Franz Bakery

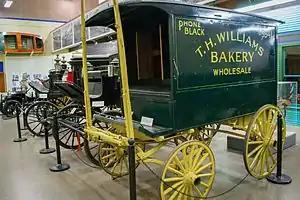
A delivery wagon painted to look like the wagons at Williams' Bakery

In collaboration with Engelbert Franz of Franz Bakery, W.P. Yaw of Yaw's Top Notch Restaurant invented the diameter hamburger bun in the late 1920s. Though others are credited with creating a bread product to use for the first hamburgers known to the world, Franz is credited for inventing the hamburger bun in its current worldwide accepted form.